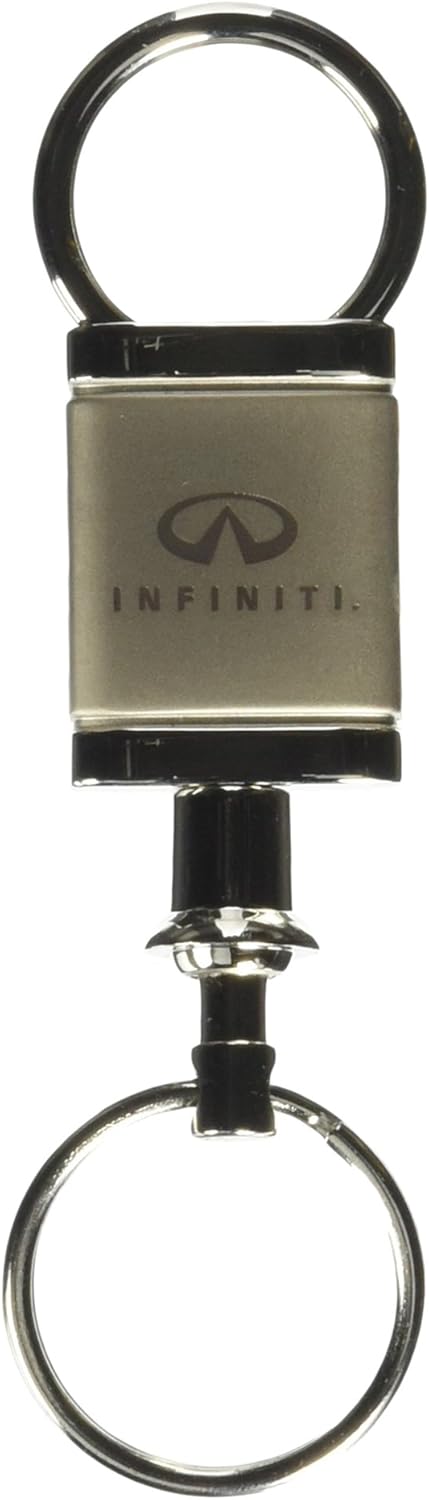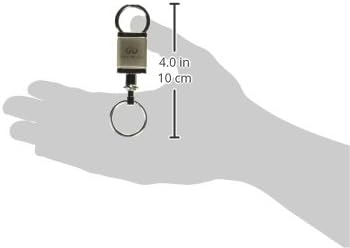
Auto Gold KCVINF Stainless Steel Key Chains, Valet Style, Infinity
Category: Automotive
Keychain: Infiniti logo/name; valet type
Features: Keychain: Infiniti logo/name; valet type